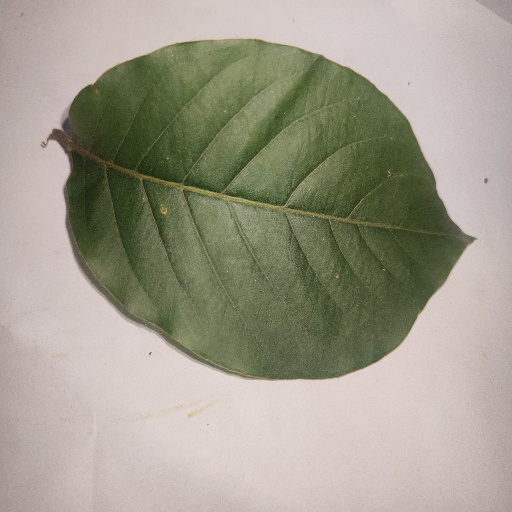
Species: HariTaki
Leaf condition: Healthy Leaf